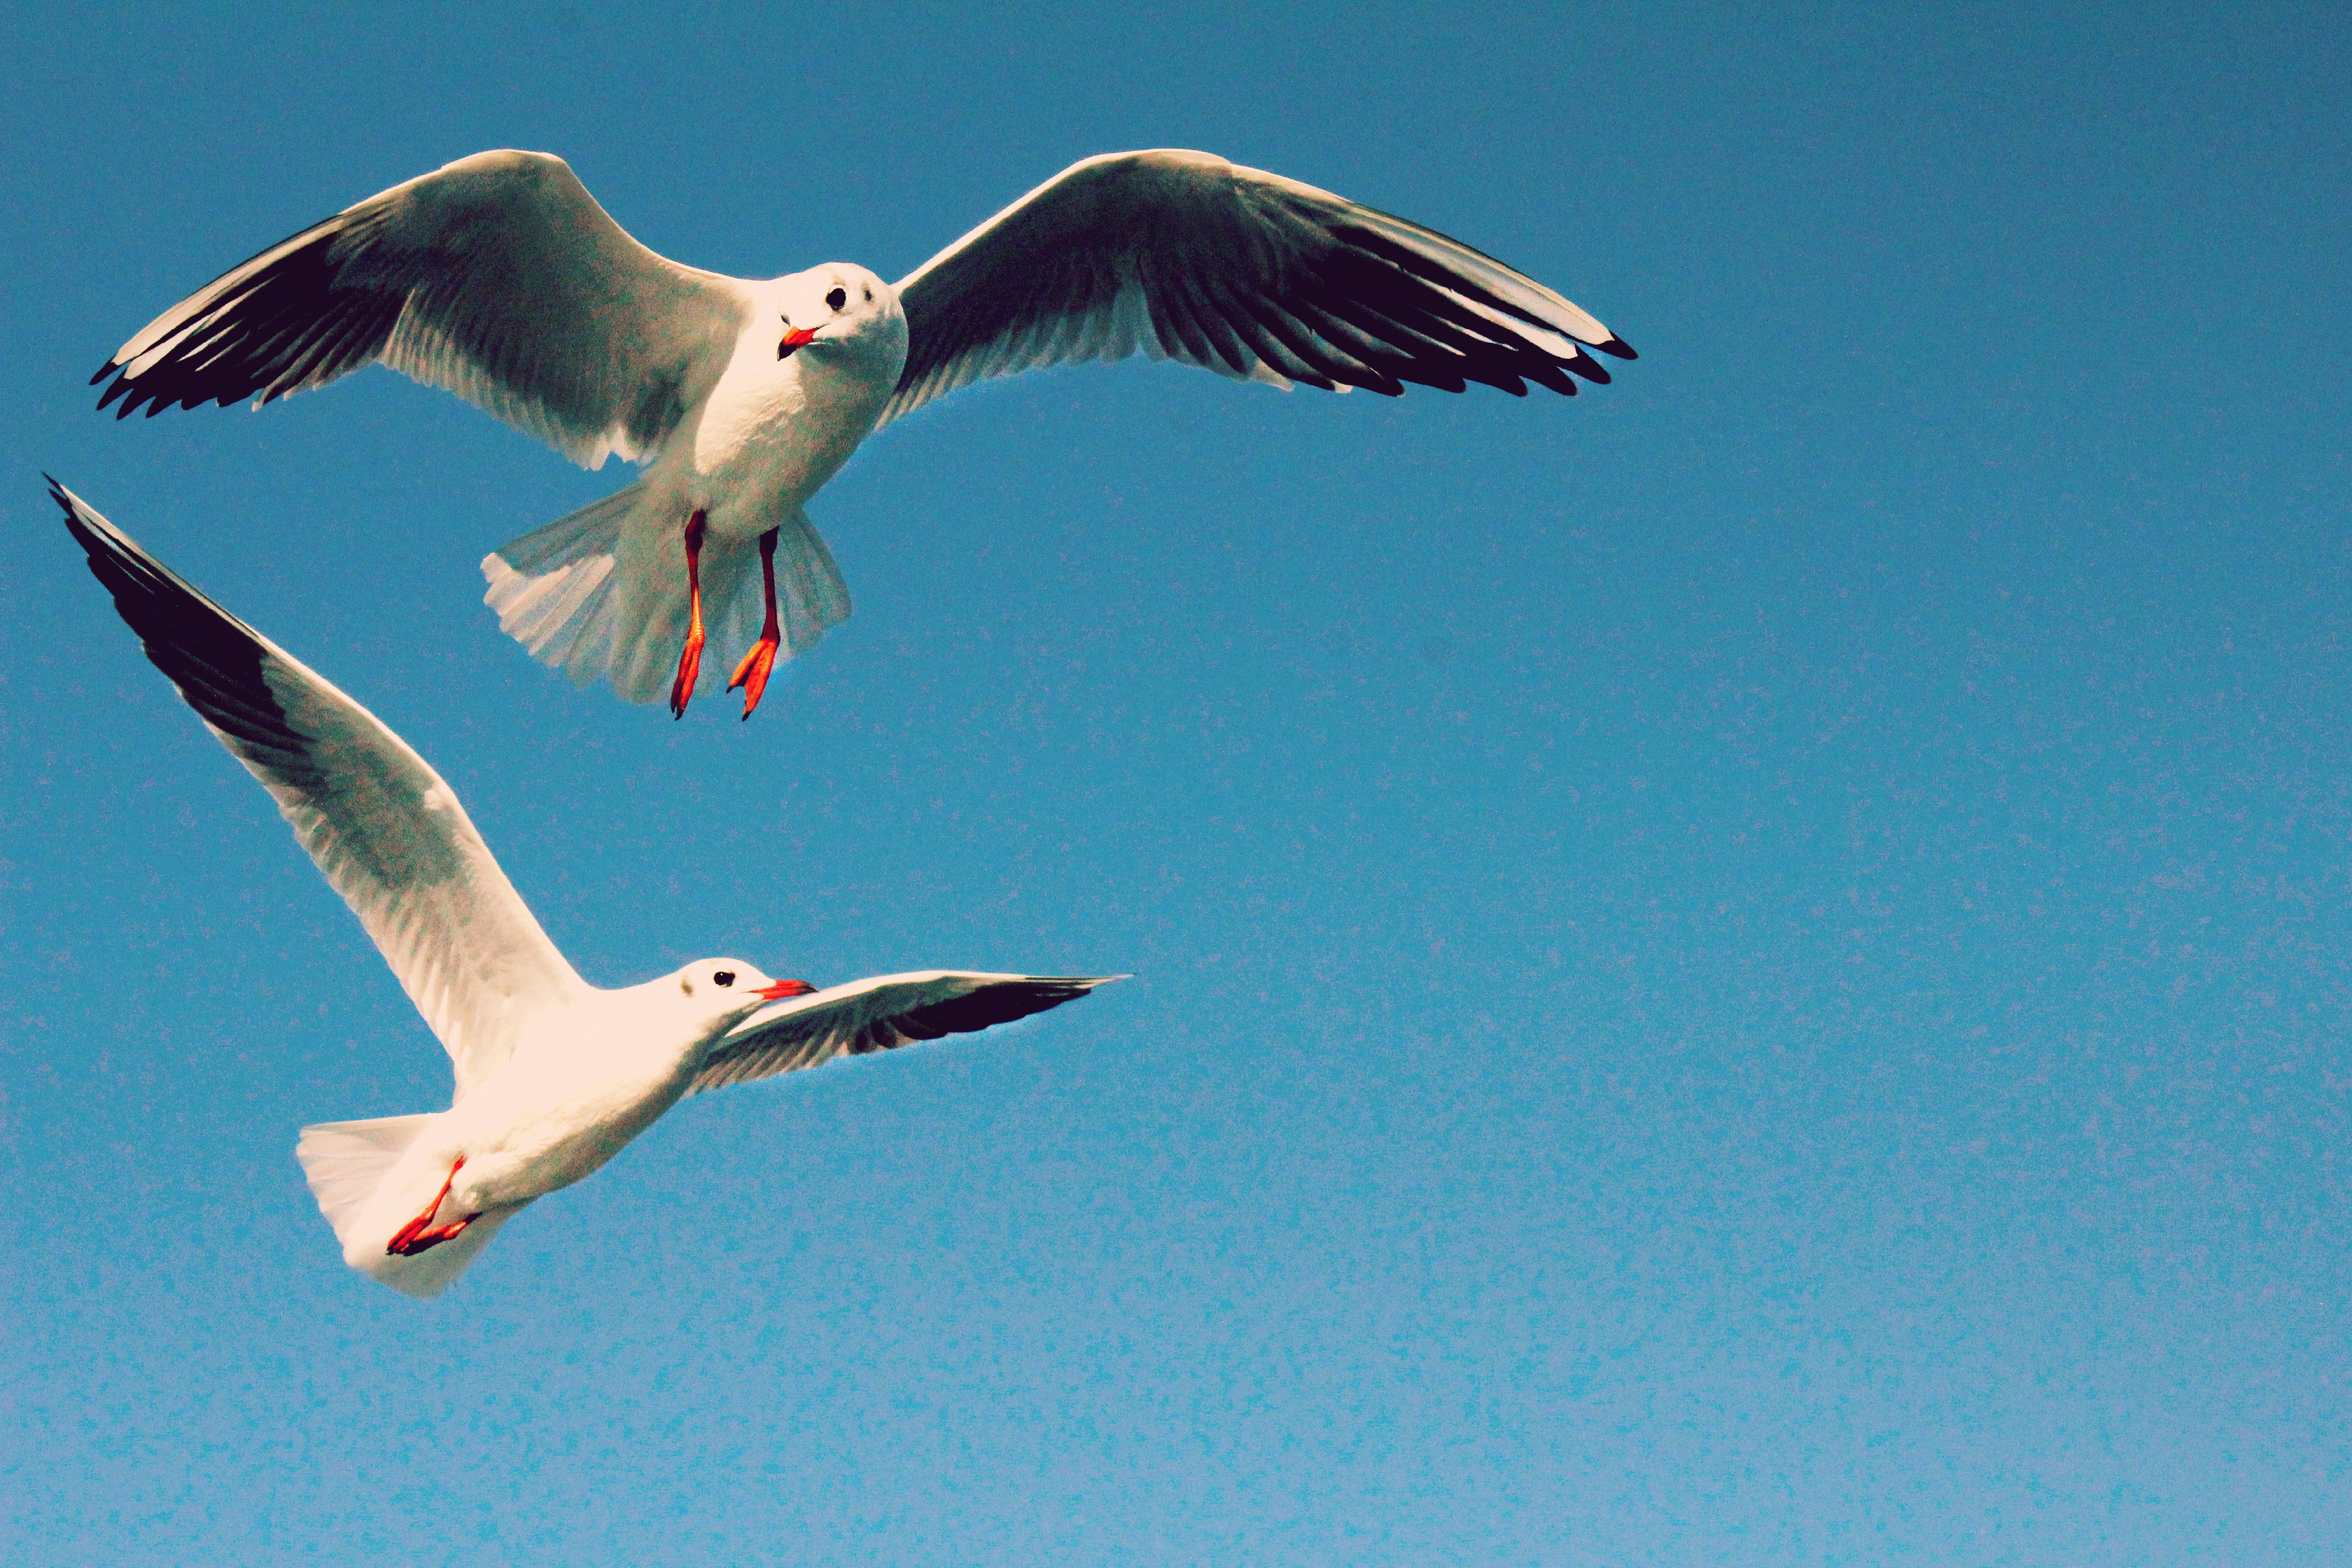
nature, bird, wing, sky, white, air, pelican, seabird, flying, fly, wildlife, gull, beak, flight, blue, freedom, vertebrate, albatross, charadriiformes